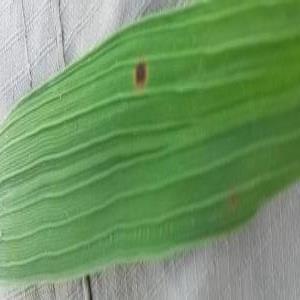
Disease: Brownspot